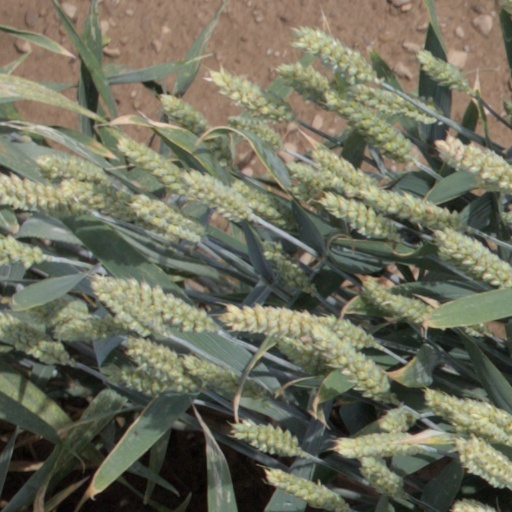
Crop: wheat